1954 Guatemalan coup d'état

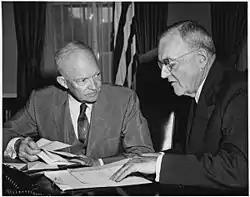
U.S. President Dwight D. Eisenhower (left) with U.S. Secretary of State John Foster Dulles, the advocate of the "coup d'état", in 1956

The 1954 Guatemalan coup d'état deposed the democratically elected Guatemalan President Jacobo Árbenz and marked the end of the Guatemalan Revolution. The coup installed the military dictatorship of Carlos Castillo Armas, the first in a series of U.S.-backed authoritarian rulers in Guatemala. The coup was precipitated by a CIA covert operation code-named PBSuccess.